Les Huguenots

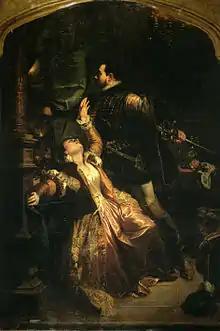
Painting of the Act 4 Raoul/ Valentine duet by Camille Roqueplan

"The castle and gardens at the Château de Chenonceaux. The river meanders to the middle of the stage, disappearing from time to time behind clumps of green trees. On the right, a wide staircase by which we descend from the castle into the gardens."